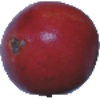
Label: Pomegranate 1